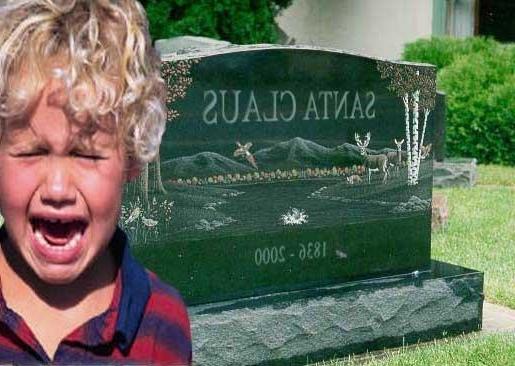
Label: not_food